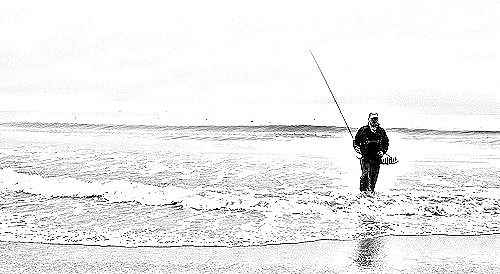
Portrait style: Sketch Portrait